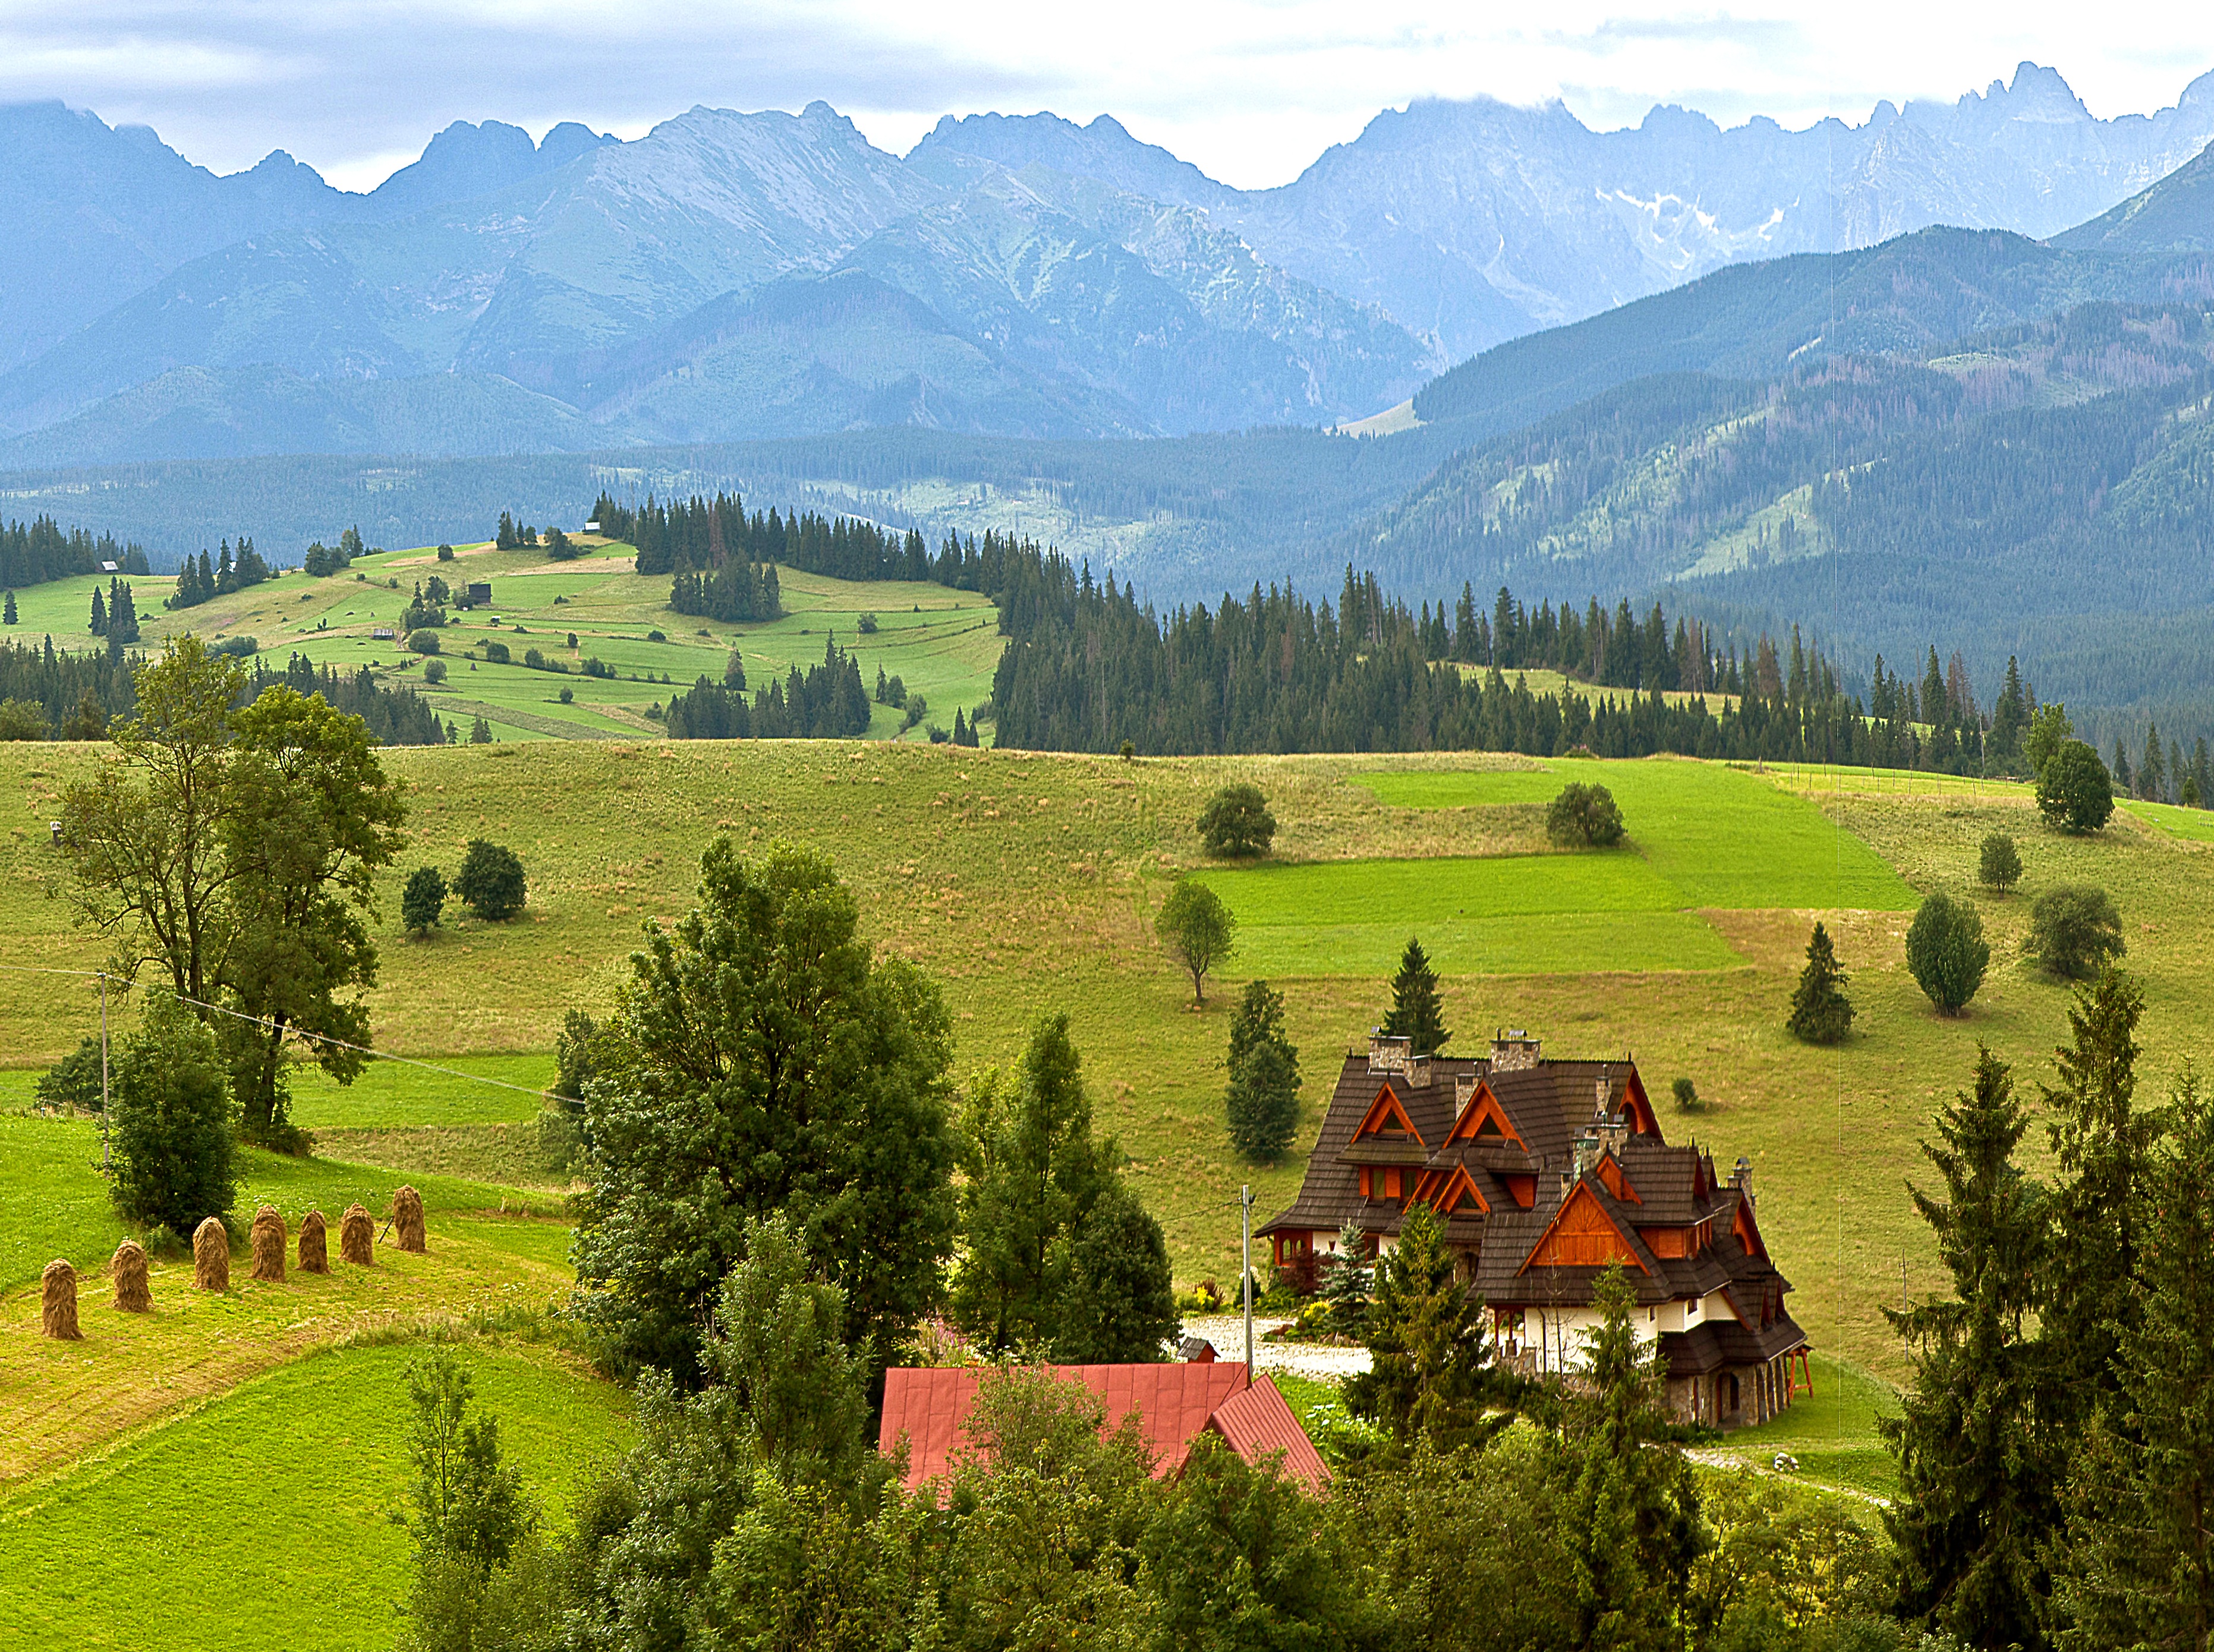
landscape, tree, nature, mountain, field, farm, meadow, house, hill, view, valley, mountain range, panorama, summer, village, pasture, scenery, agriculture, plain, mountains, alps, grassland, plateau, style, ecosystem, tatry, podhale, rural area, extensive, geographical feature, mountainous landforms, architecture podhala ska